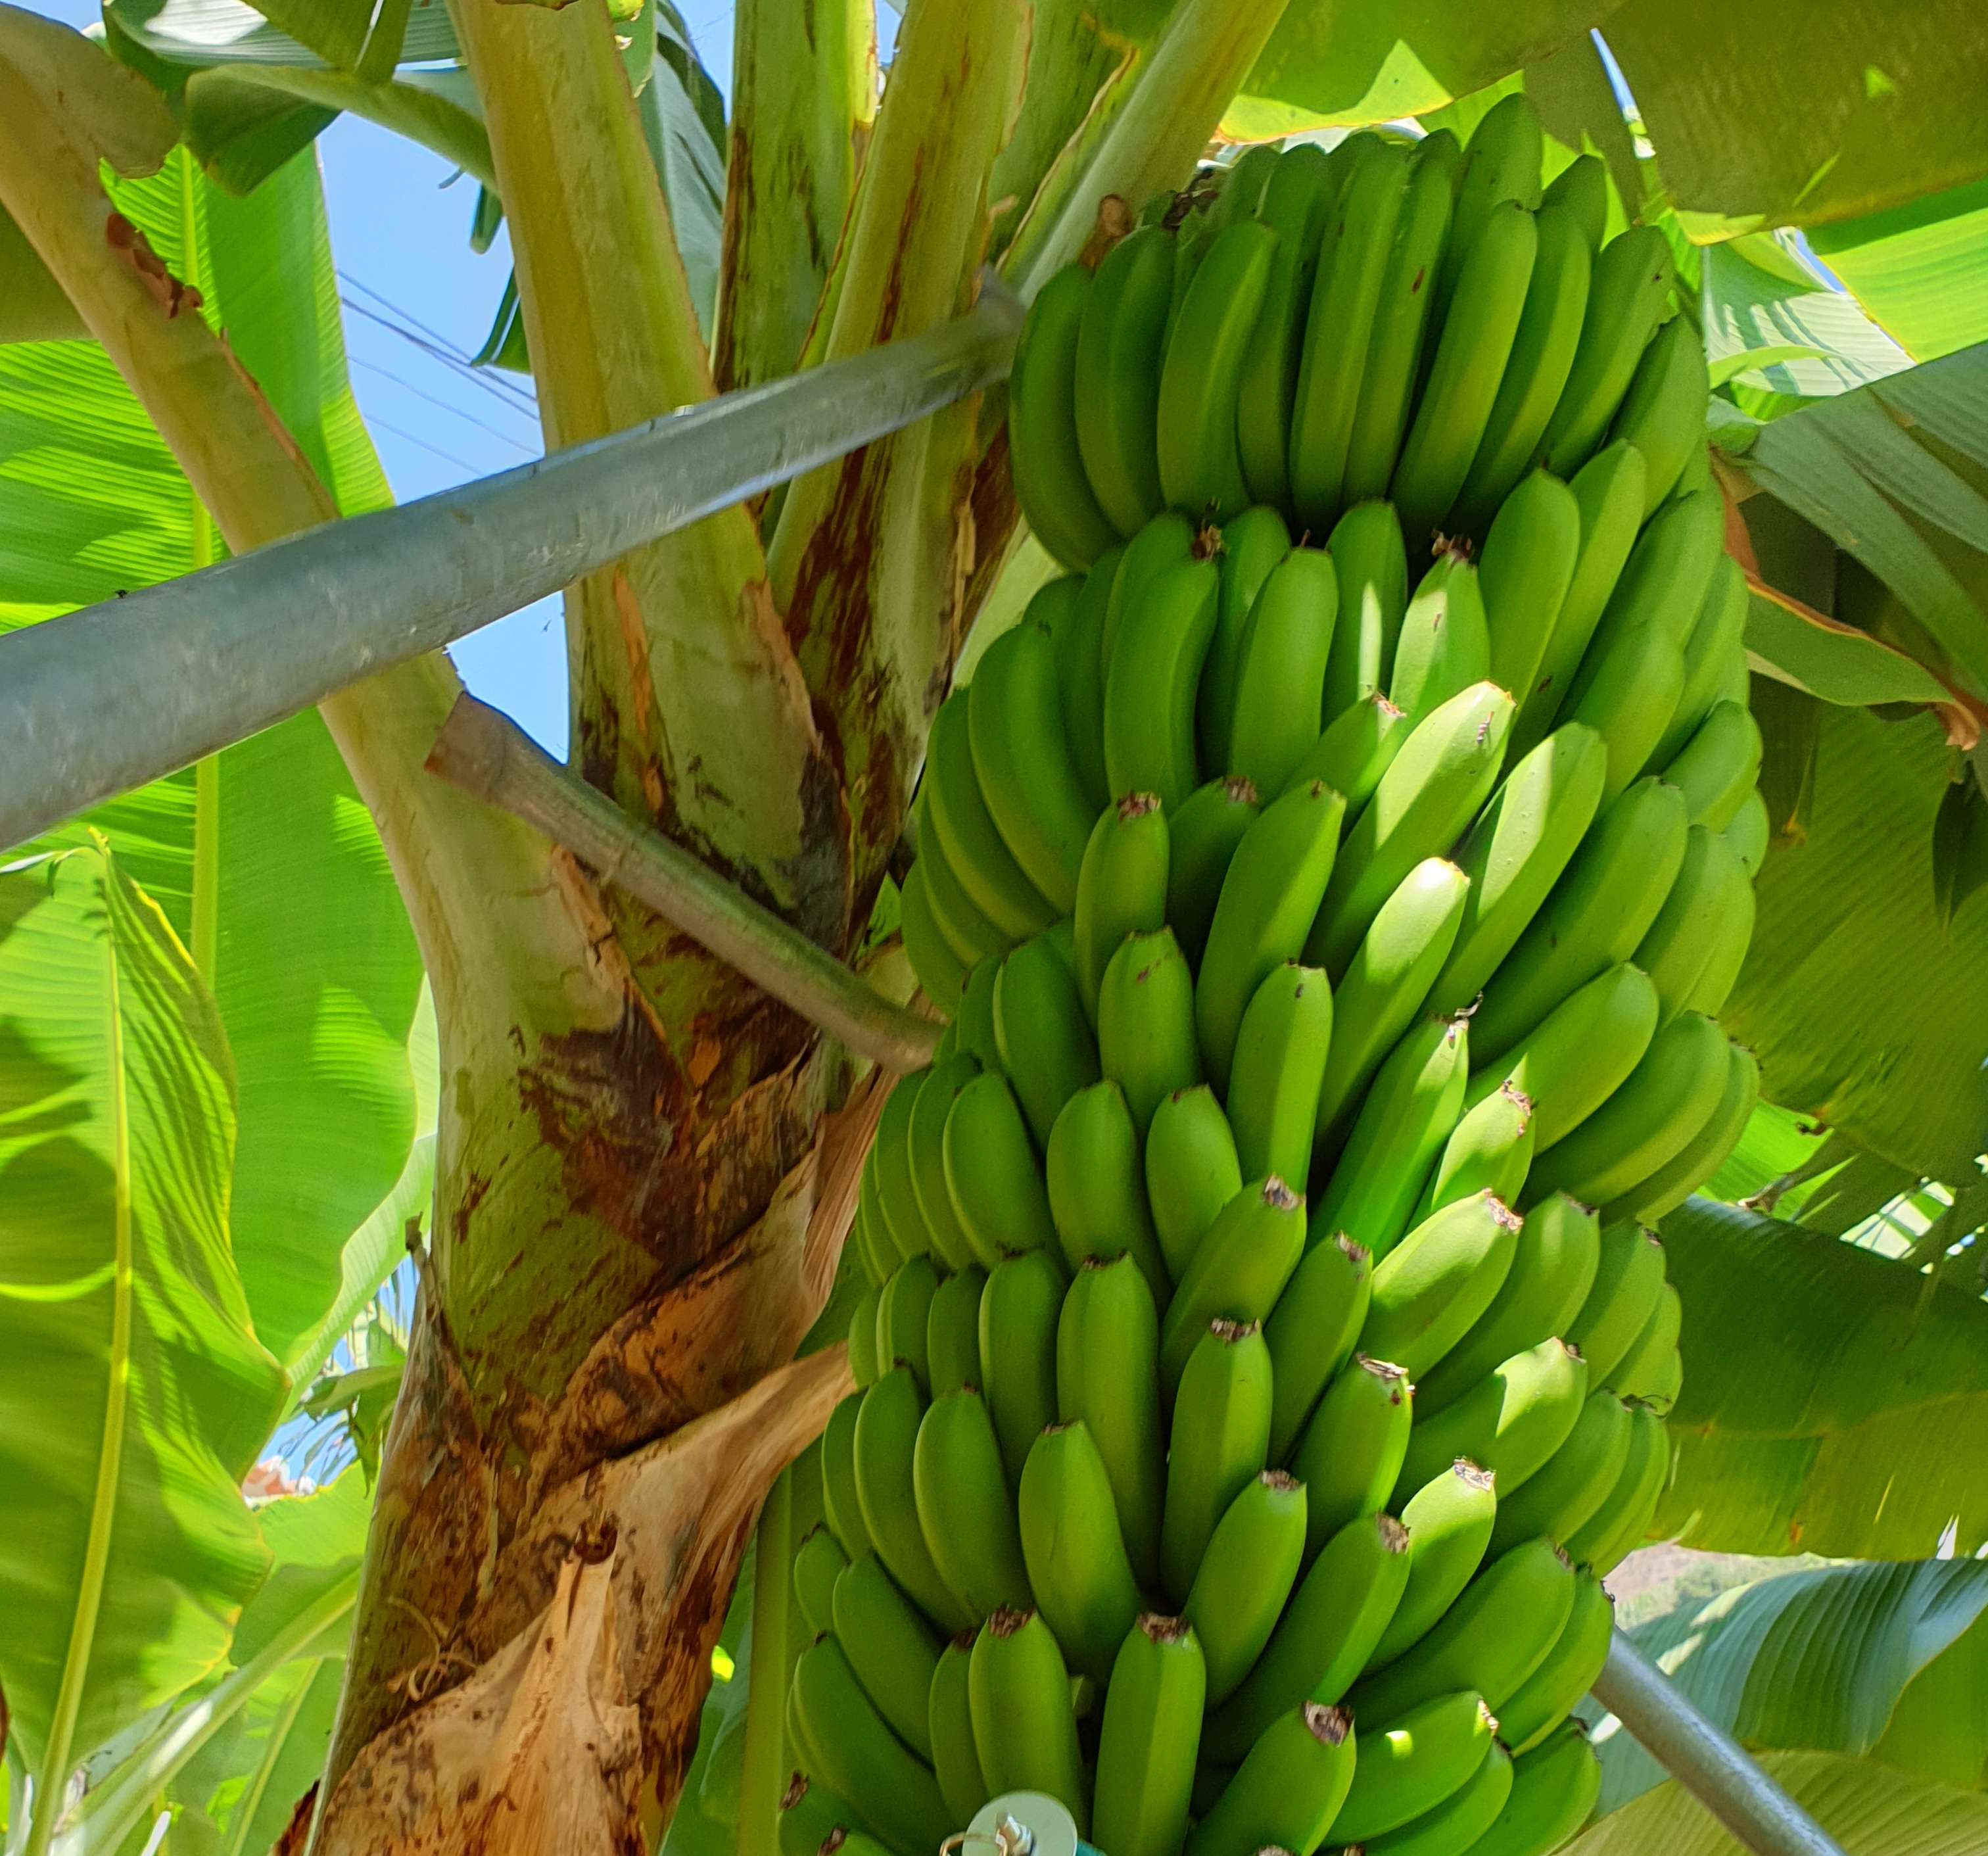
Label: Keep